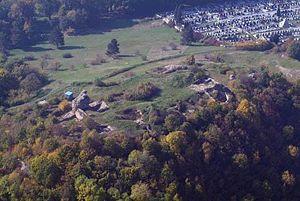
Hornstein est une commune autrichienne du district d'Eisenstadt-Umgebung dans le Burgenland.